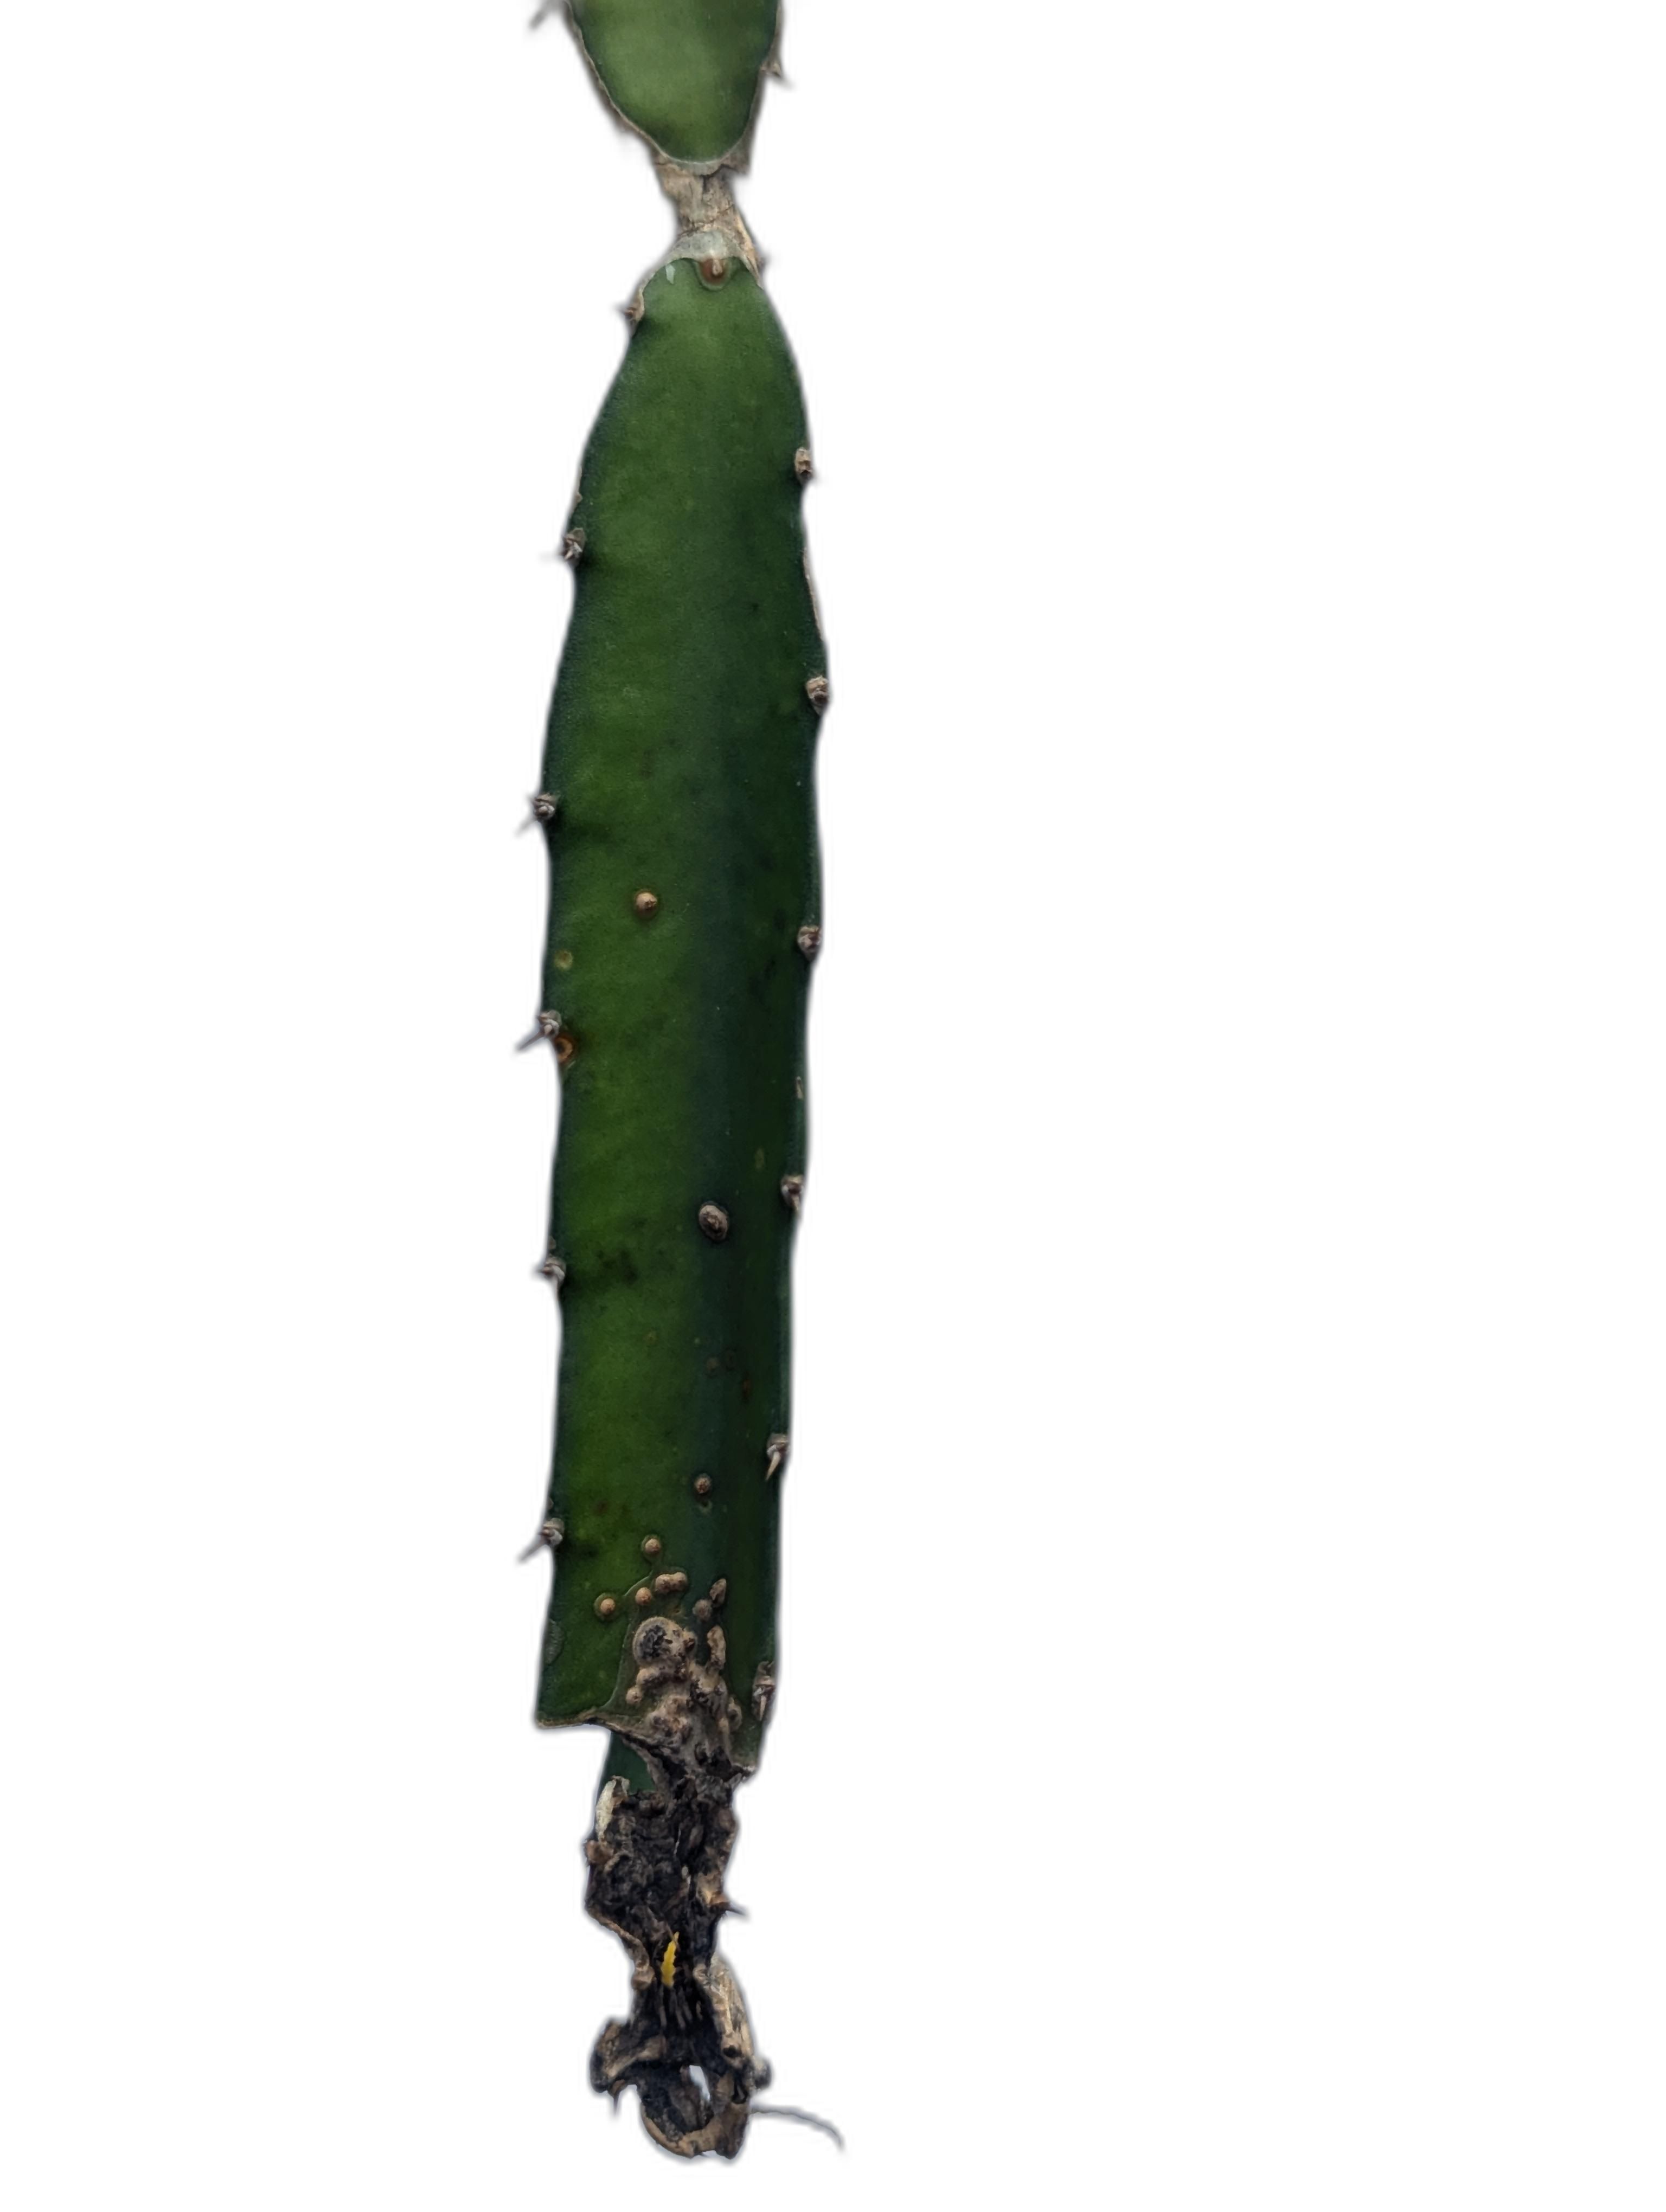
Label: Bad leaf